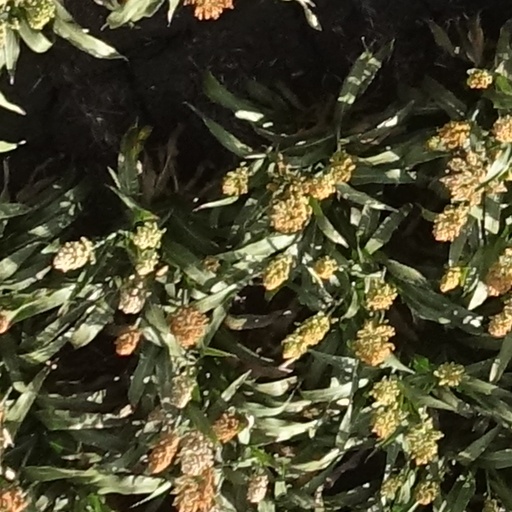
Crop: sorghum